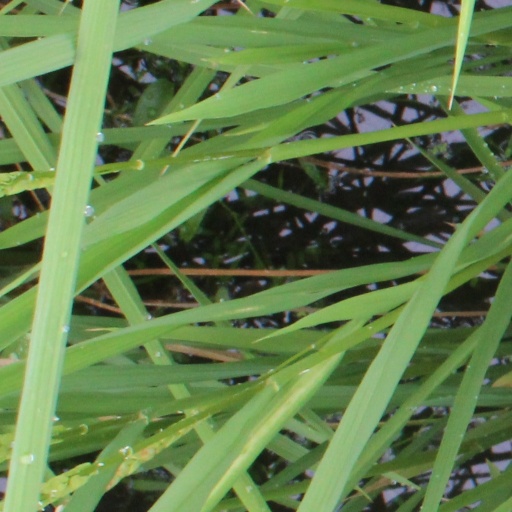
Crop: rice